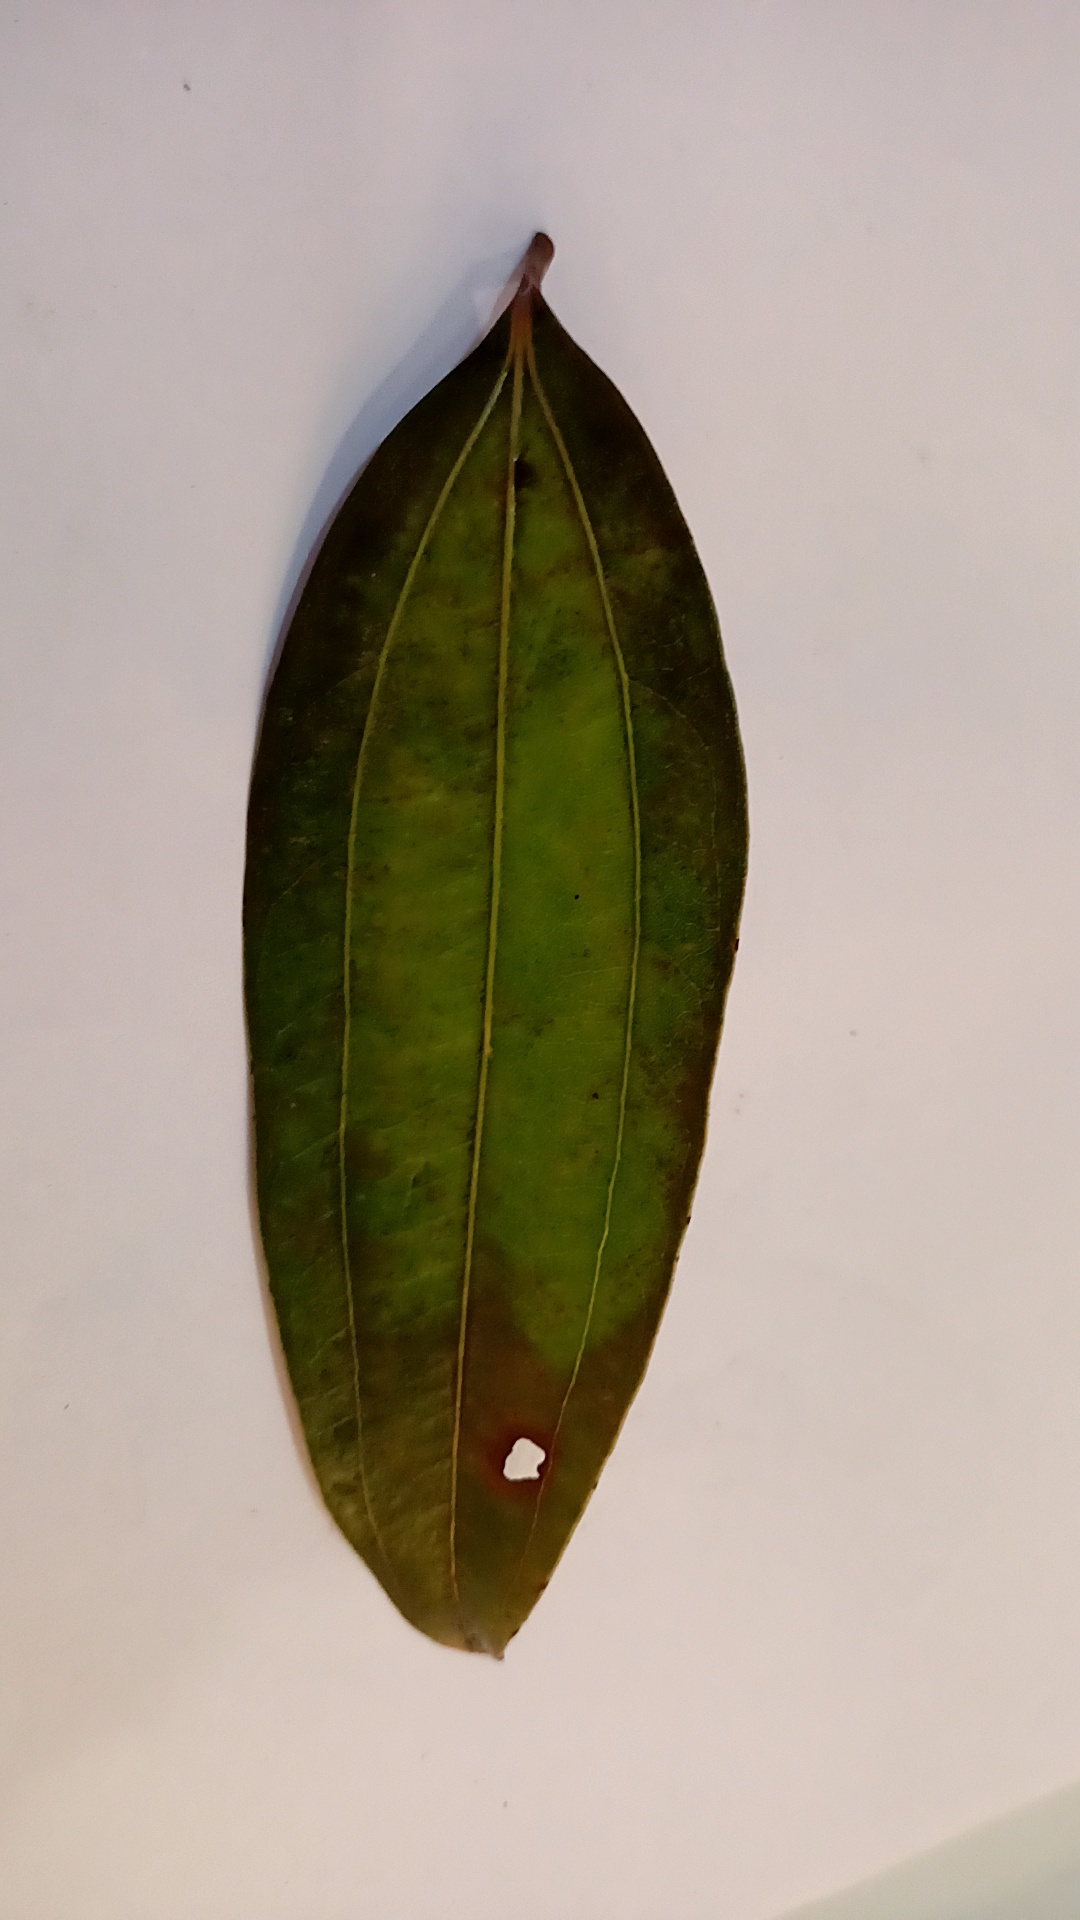
Label: Disease